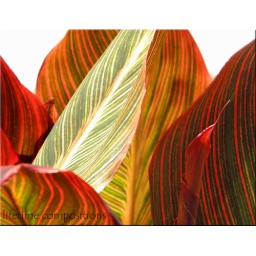
Firery red plant in the Texas high noon sun.